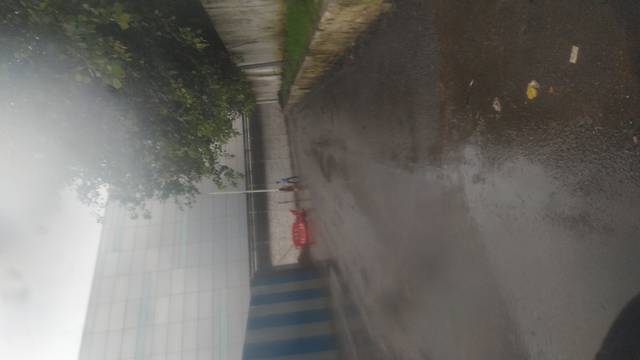
Region: India
Coordinates: 19.093, 72.852